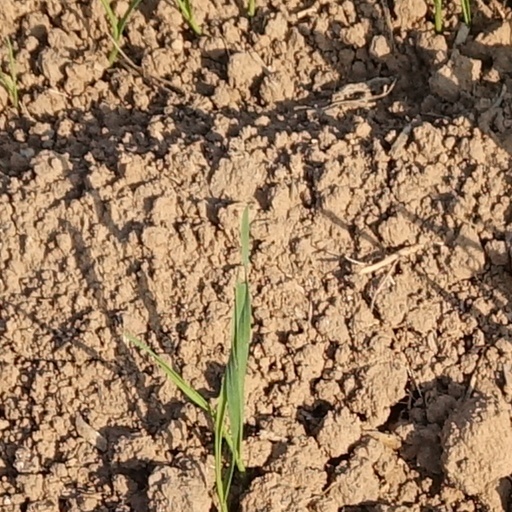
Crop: wheat